Human Powered Health (men's team)

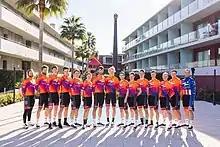
The men's team of UCI ProTeam Human Powered Health

Human Powered Health was a UCI ProTeam cycling team, based in the United States. Notable riders who have previously ridden for the team include Ben King, Chad Haga, Carter Jones, Phil Gaimon, Michael Woods, David Veilleux, Matthew Busche, Ryan Anderson, Mike Creed, Mike Friedman and Sepp Kuss.